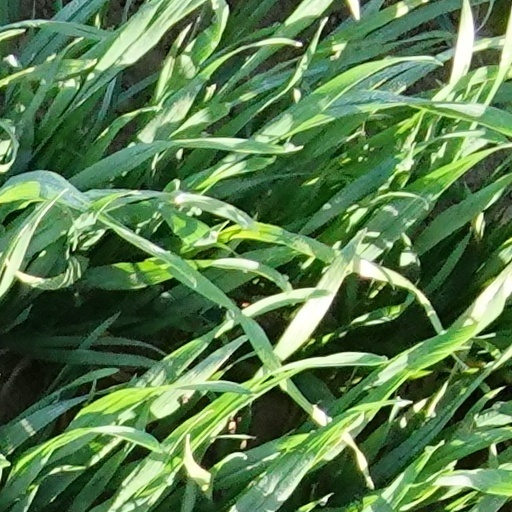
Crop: wheat